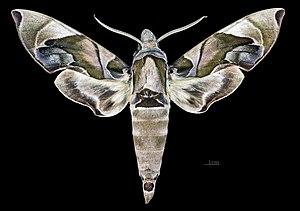
Daphnis protrudens est une espèce de lépidoptère appartenant à la famille des Sphingidae, à la sous-famille des Macroglossinae, et au genre Daphnis.